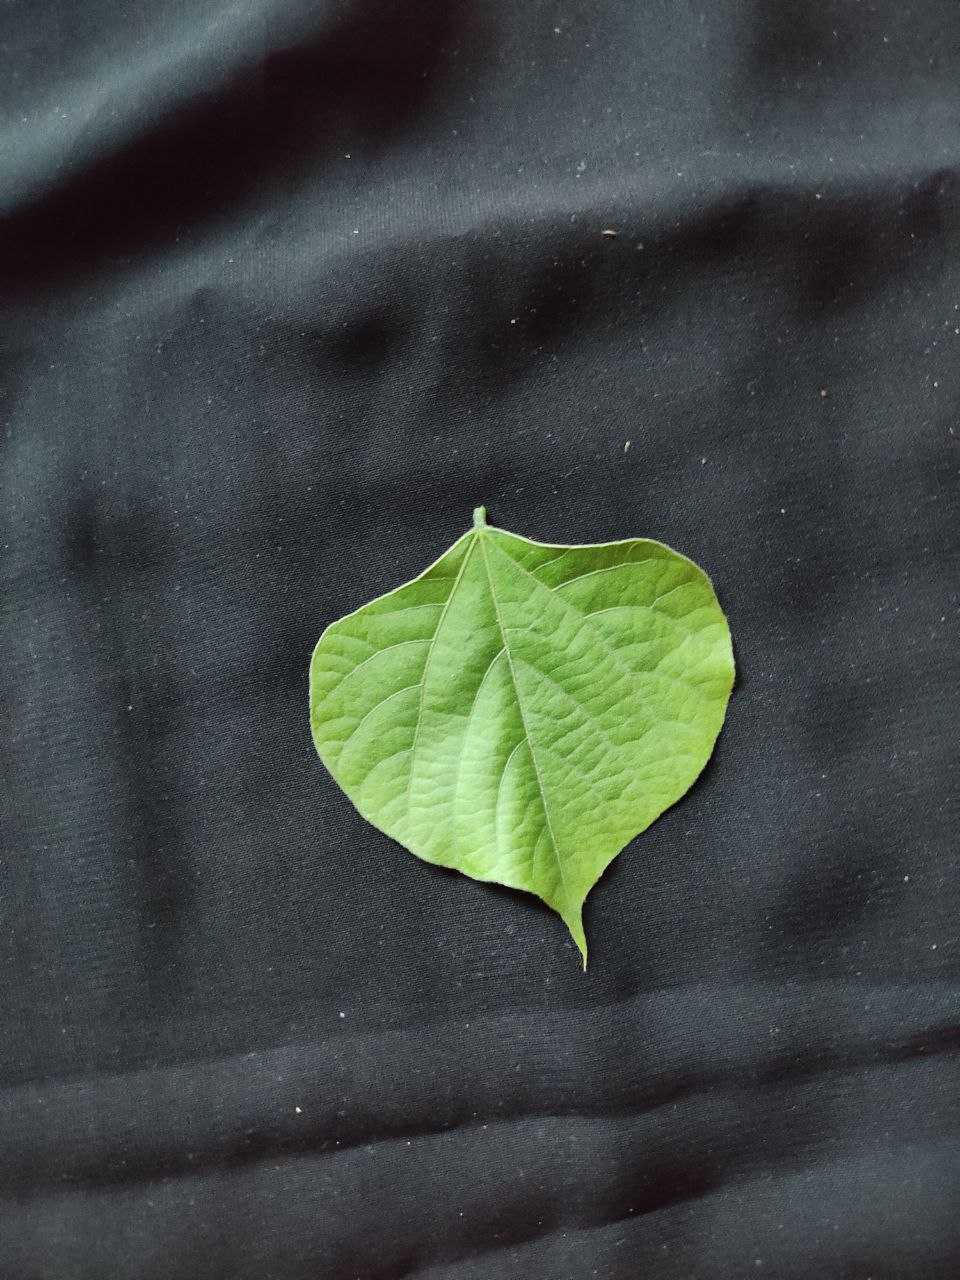
Crop: bean
Leaf condition: Fresh Leaf